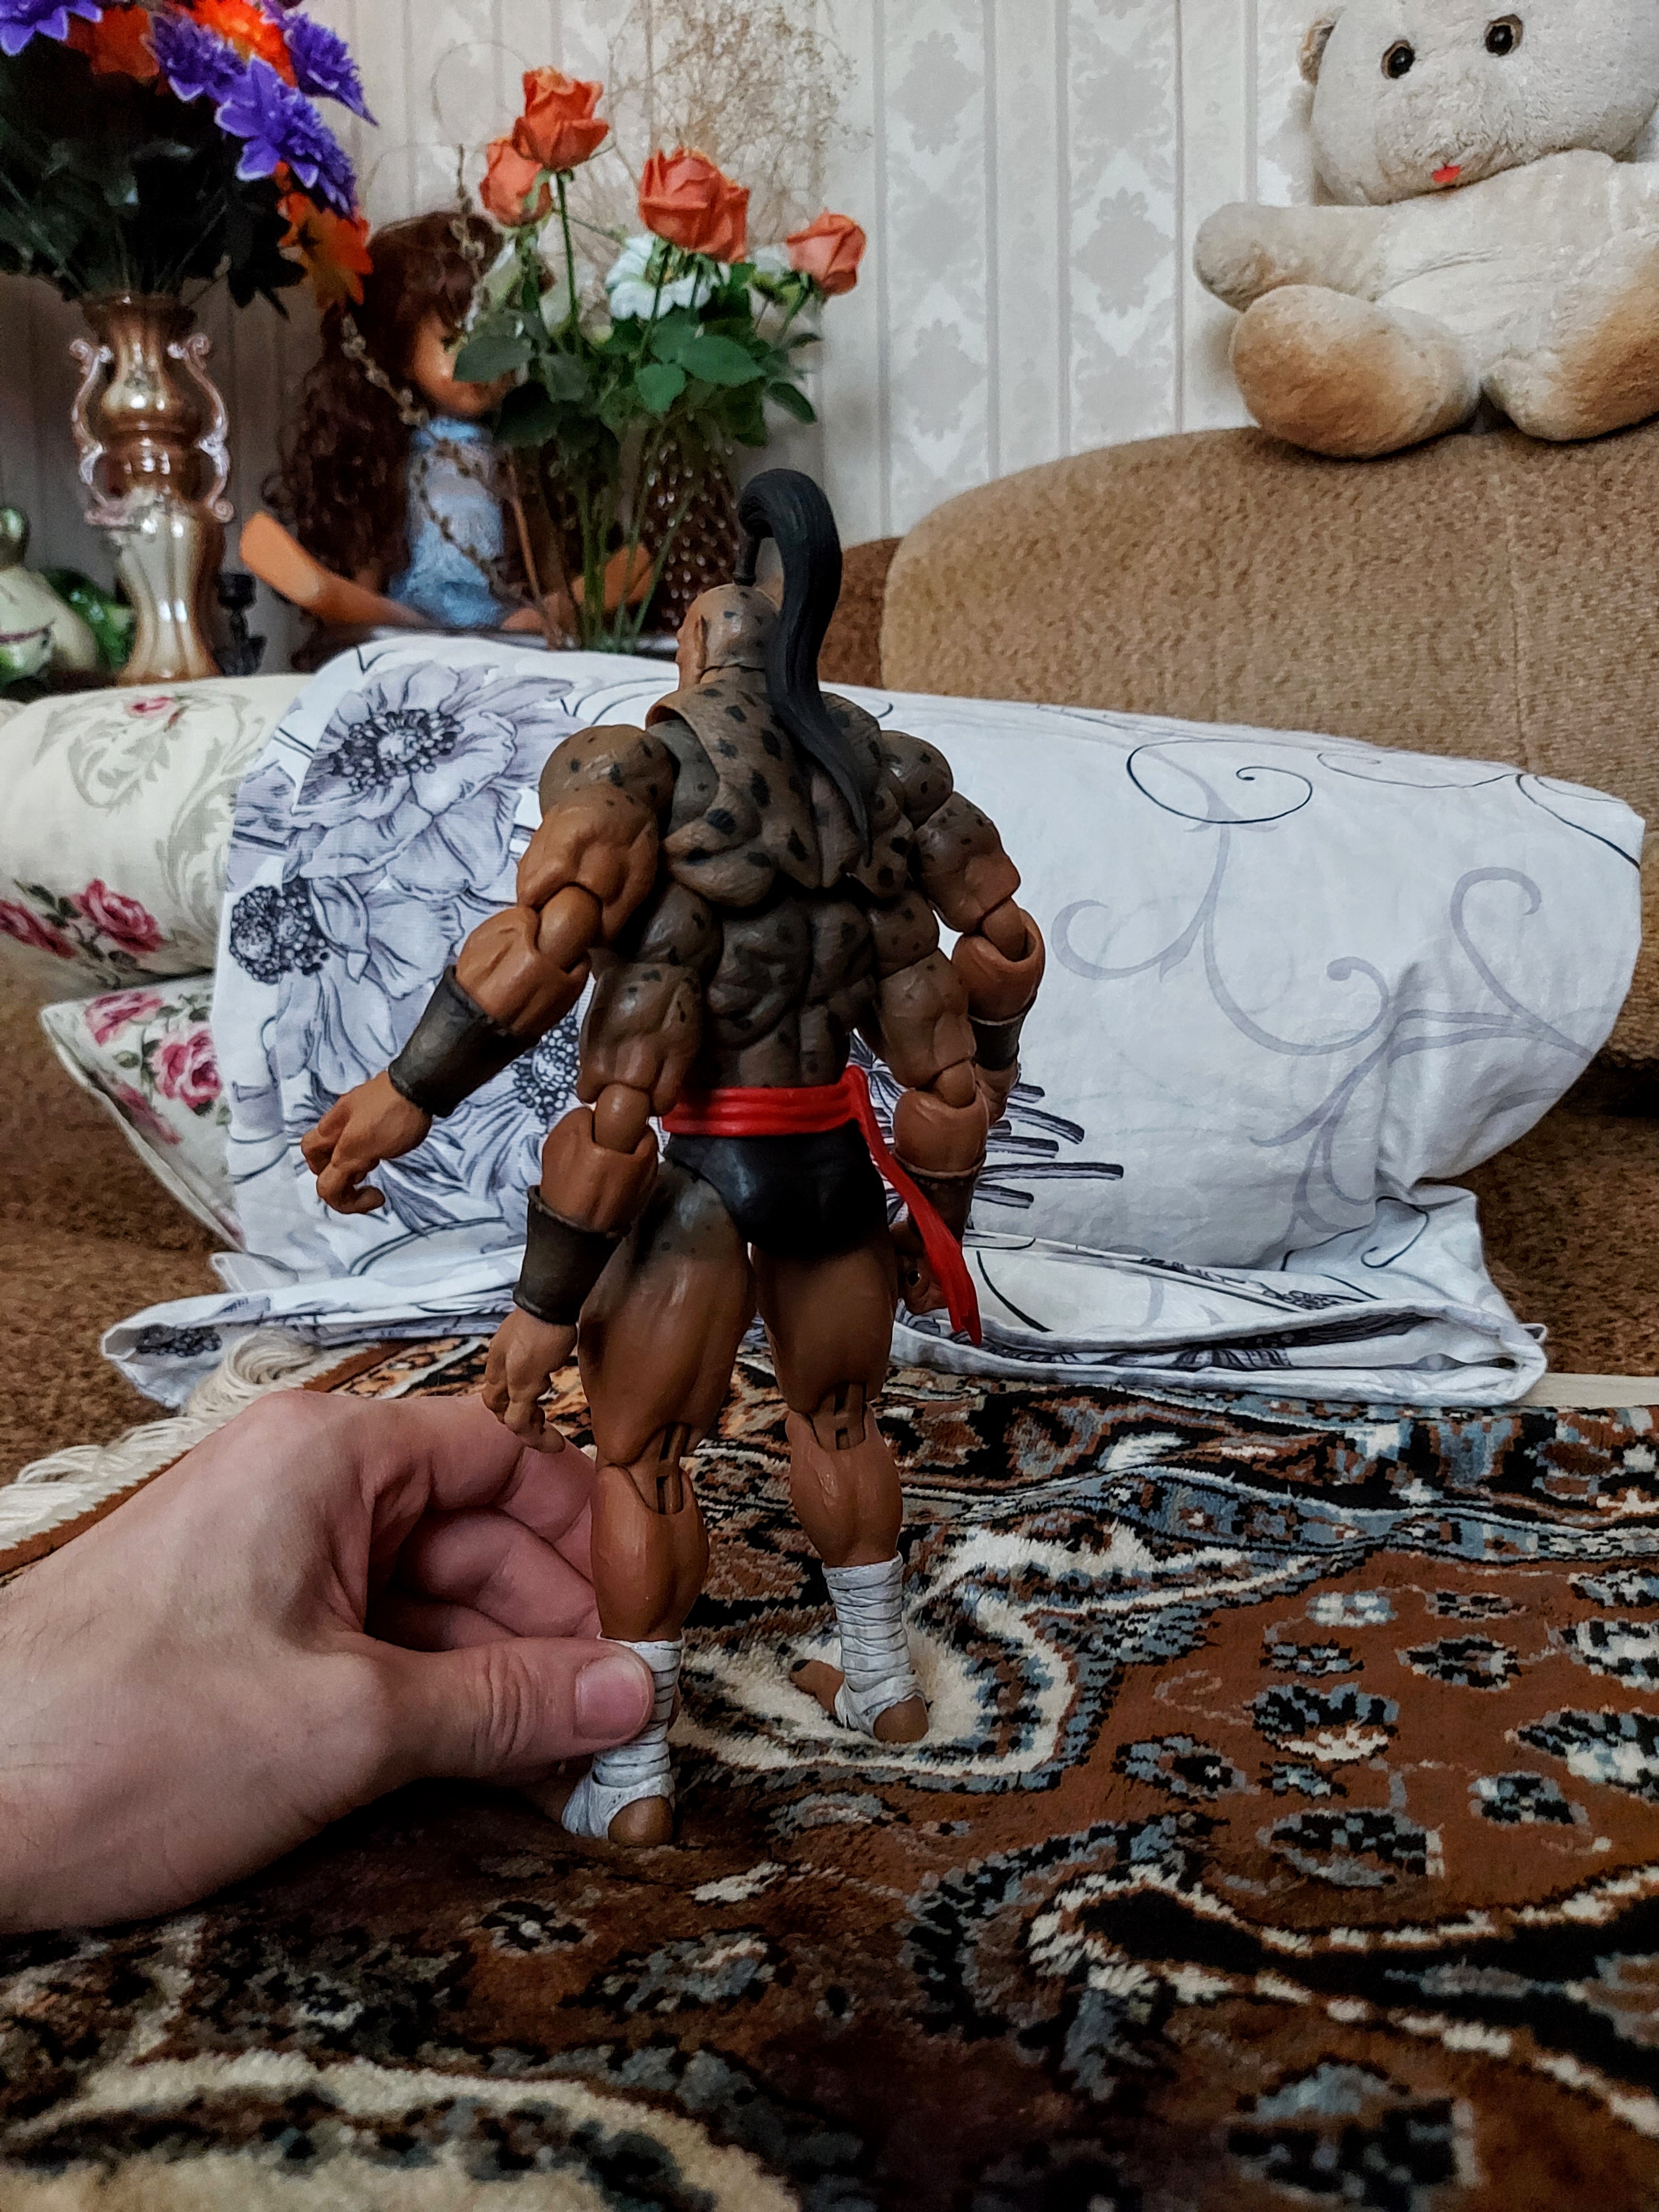
Shokan, storm, collectibles, warrior, fighter, action, figure, photograph, white, blue, textile, toy, art, snapshot, event, flooring, Barechested, visual arts, chest, fictional character, human leg, fiction, flower arranging, tradition, metal, linens, action figure, mythology, flesh, festival, vacation, photography, illustration, tourism, floral design